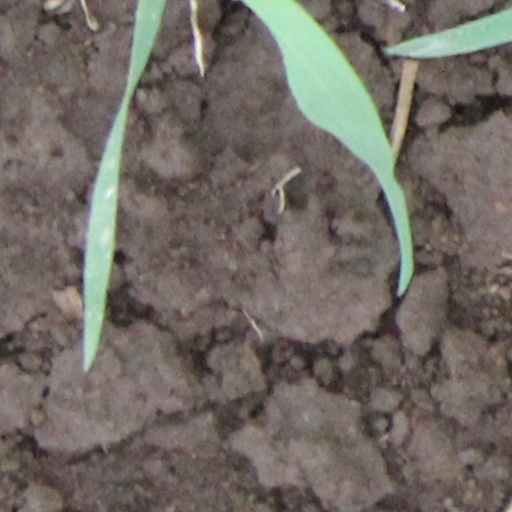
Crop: wheat